Congo Free State

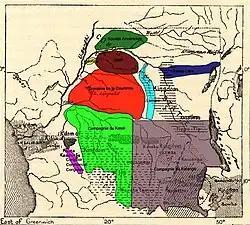
The concessions and the "Domaine de la Couronne." The infamous A.B.I.R. company is shown in dark red.

A decree in 1892 divided the "terres vacantes" into a domainal system that privatized extraction rights over rubber for the state in certain private domains, allowing Leopold to grant vast concessions to private companies. In other areas, private companies could continue to trade but were highly restricted and taxed. The domainal system enforced an in-kind tax on the Free State's Congolese subjects. As essential intermediaries, local rulers forced their men, women and children to collect rubber, ivory and foodstuffs. Depending on the power of local rulers, the Free State paid prices below the rising market prices. In October 1892, Leopold granted concessions to a number of companies. Each company was given a large amount of land in the Congo Free State on which to collect rubber and ivory for sale in Europe. These companies were allowed to detain Africans who did not work hard enough, to police their vast areas as they saw fit and to take all the products of the forest for themselves. In return for their concessions, these companies paid an annual dividend to the Free State. At the height of the rubber boom, from 1901 until 1906, these dividends also filled the royal coffers.